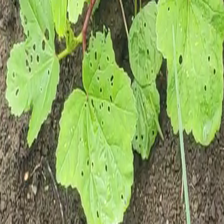
Weed species: Little_Mallow(Malva parviflora)